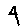
Label: 4